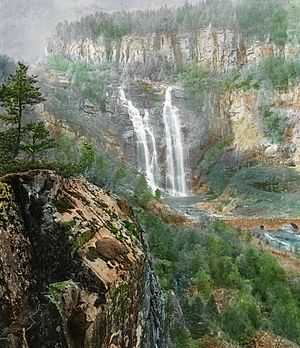
Skjervefossen
Foto af Skjervefossen, tidlig i 1900-tallet.
Skjervefossen er et vandfald i Granvin kommune i Vestland fylke i Norge. Den ligger ved Skjervet, omtrent midt mellem Granvin og Voss. Riksvei 13 passerer på afsatsen mellem fossens øvre og nedre fald.